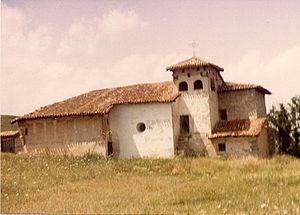
Villalbos est une petite localité castillane située dans le municipio de Valle de Oca, comarque de Montes de Oca, province de Burgos, Communauté autonome de Castille-et-León dans le nord de l'Espagne.